Reading Minster

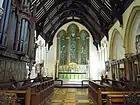
The Chancel looking East towards the Sanctuary

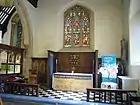
The Lady Chapel

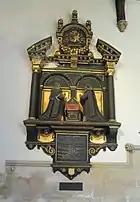
The Kendricke Monument dates to 1653

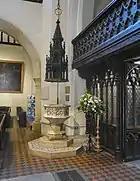
The baptismal font dates to 1616

According to unverified tradition, Saint Birinus founded a small chapel on the site of Reading Minster in the 7th century. Silver coins of the 9th century have been found in the churchyard, dating back to the period when Kings Ethelred and Alfred of Wessex were fighting the Danes at Reading, and also the era in which Reading supplanted Calleva Atrebatum (Silchester) as the local centre of importance.